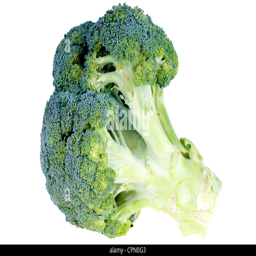
close - up of broccoli on a white background